The Batman in... Nine Lives

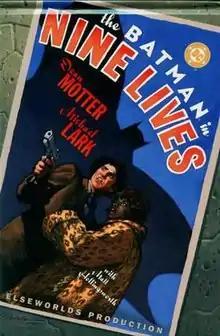
Cover of "The Batman in... Nine Lives" HC, art by Michael Lark & Christopher Moeller.

The Batman in... Nine Lives, or Batman: Nine Lives, is an Elseworlds graphic novel published by DC Comics in 2002, written by Dean Motter, with art by Michael Lark.